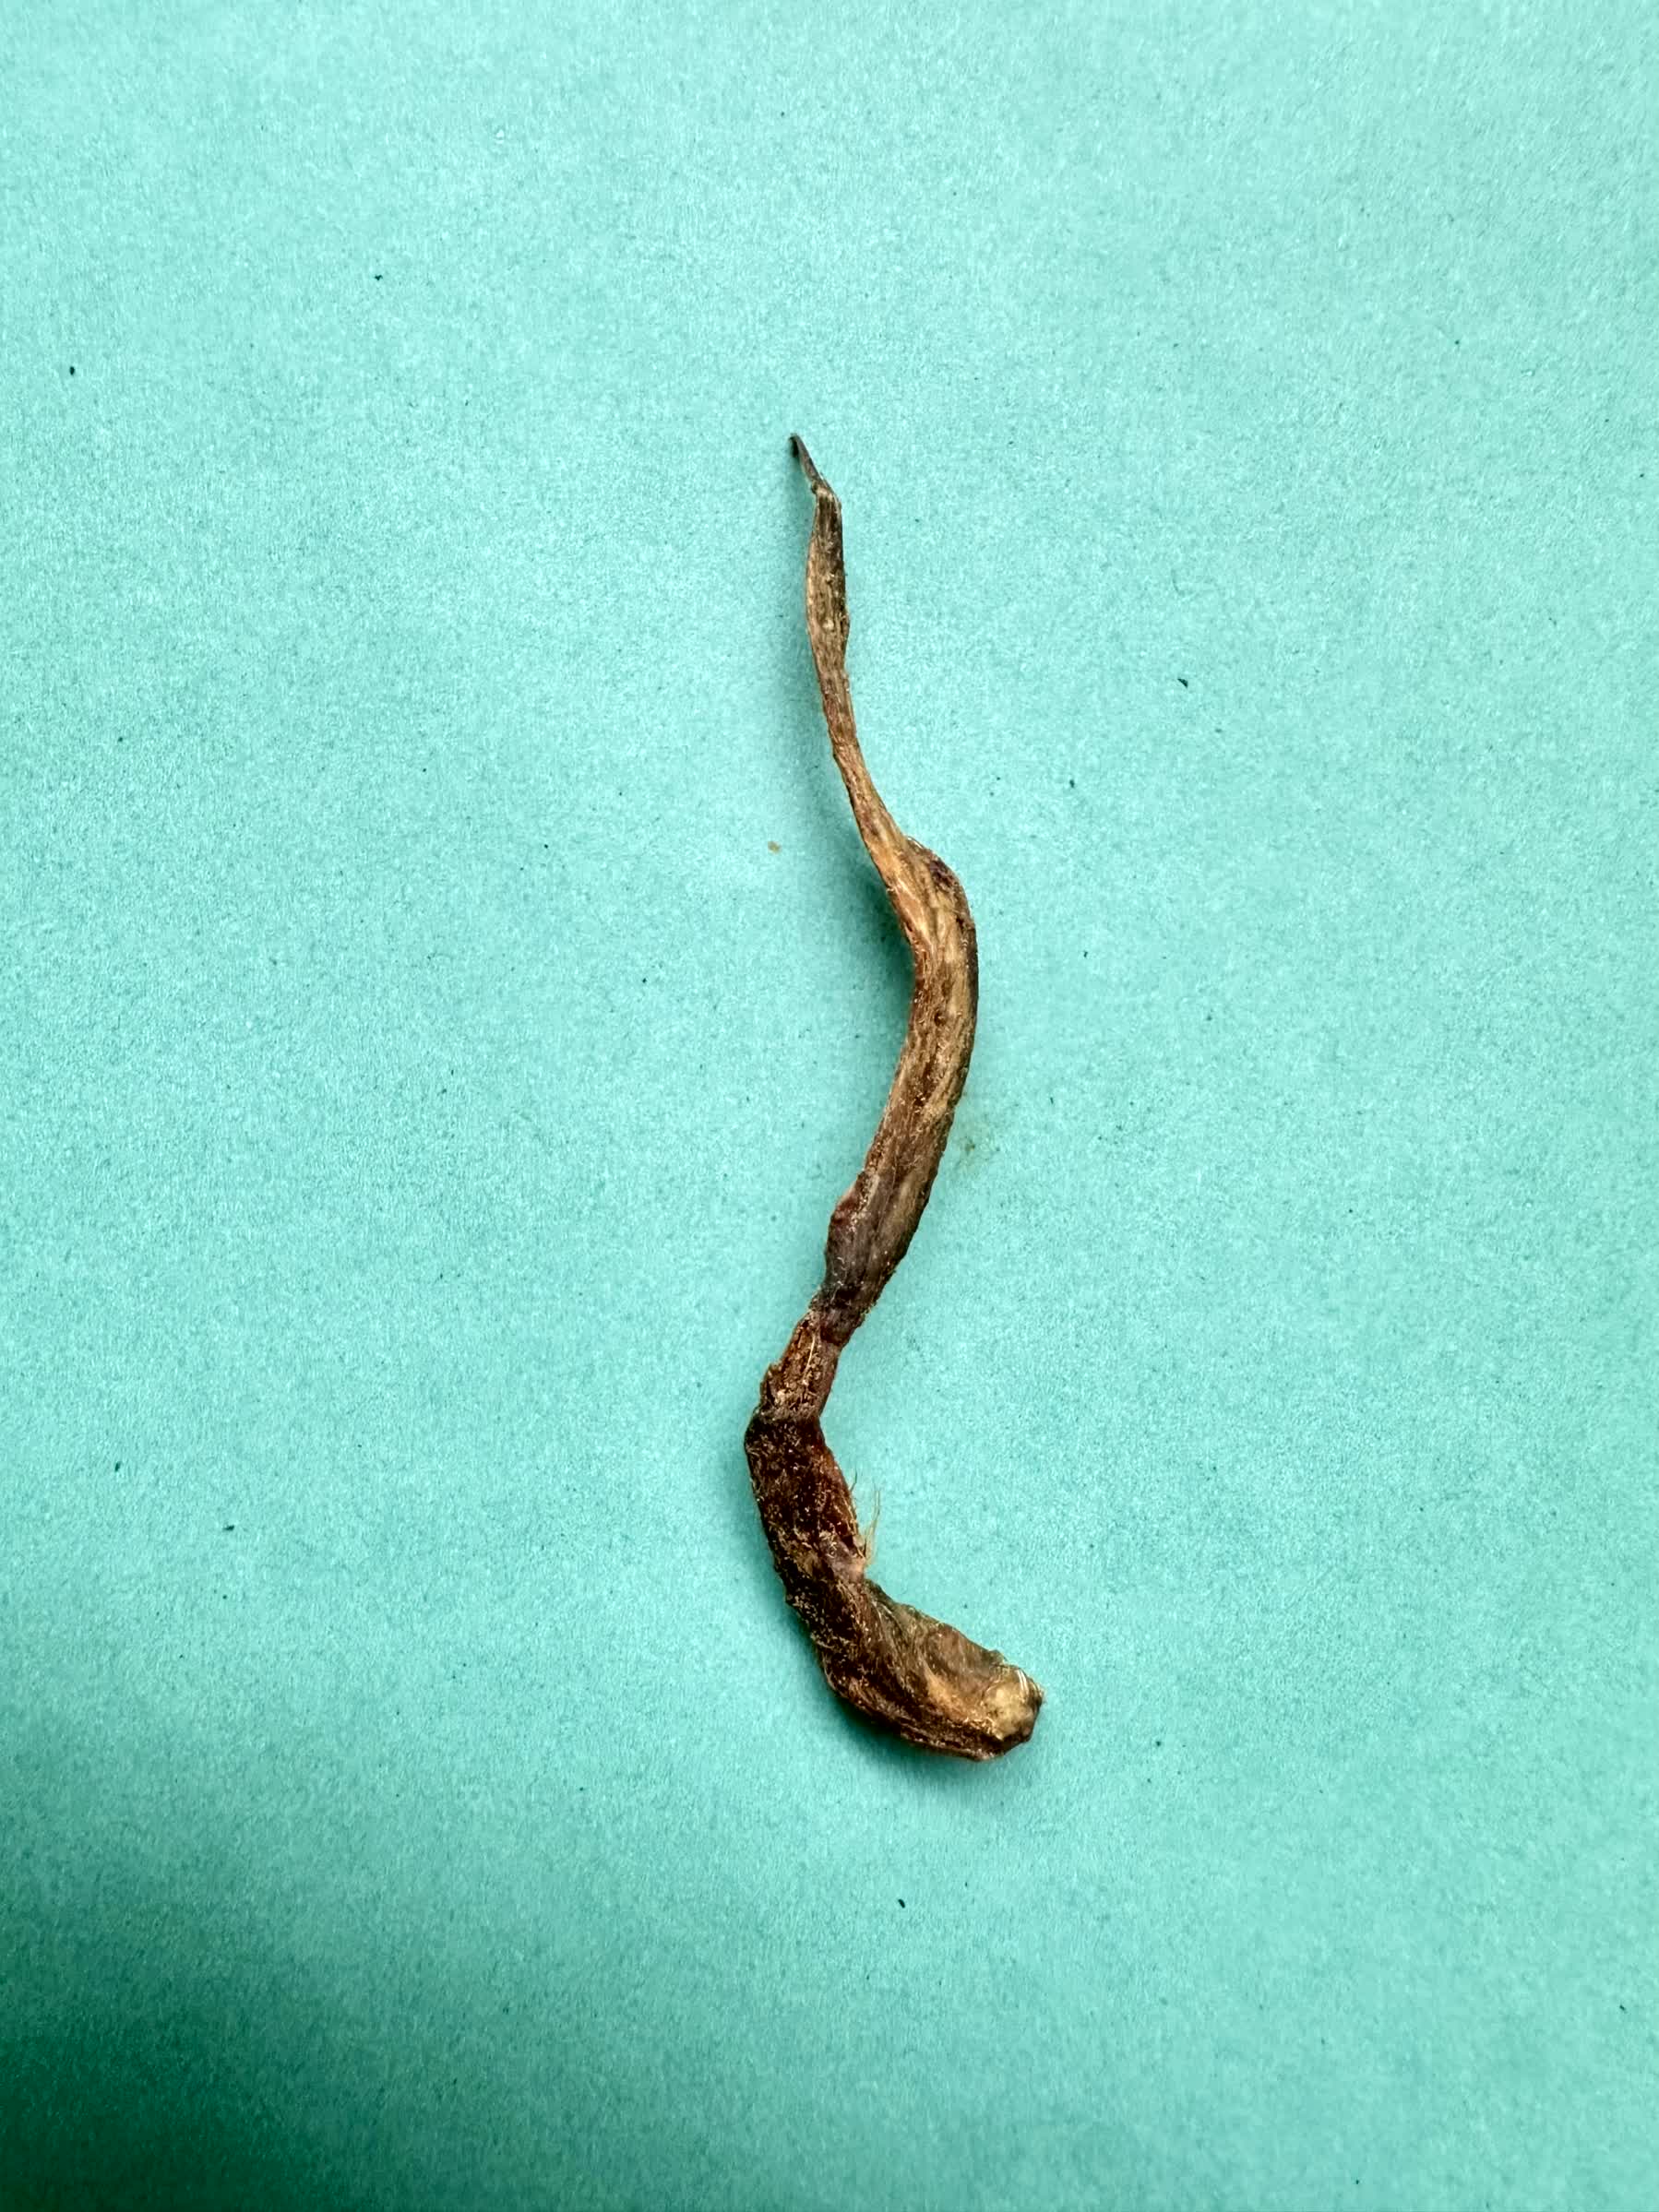
Species: Chewa